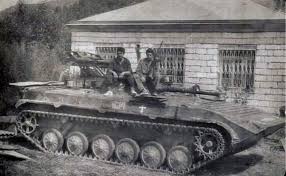
Label: BMP